Luisinho (footballer, born 1985)

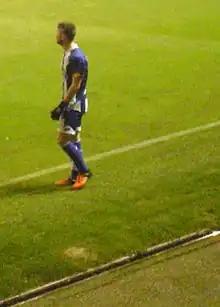
Luisinho with Deportivo in 2015

Luís Carlos Correia Pinto (born 5 May 1985), known as Luisinho, is a Portuguese former professional footballer who played as a left-back.